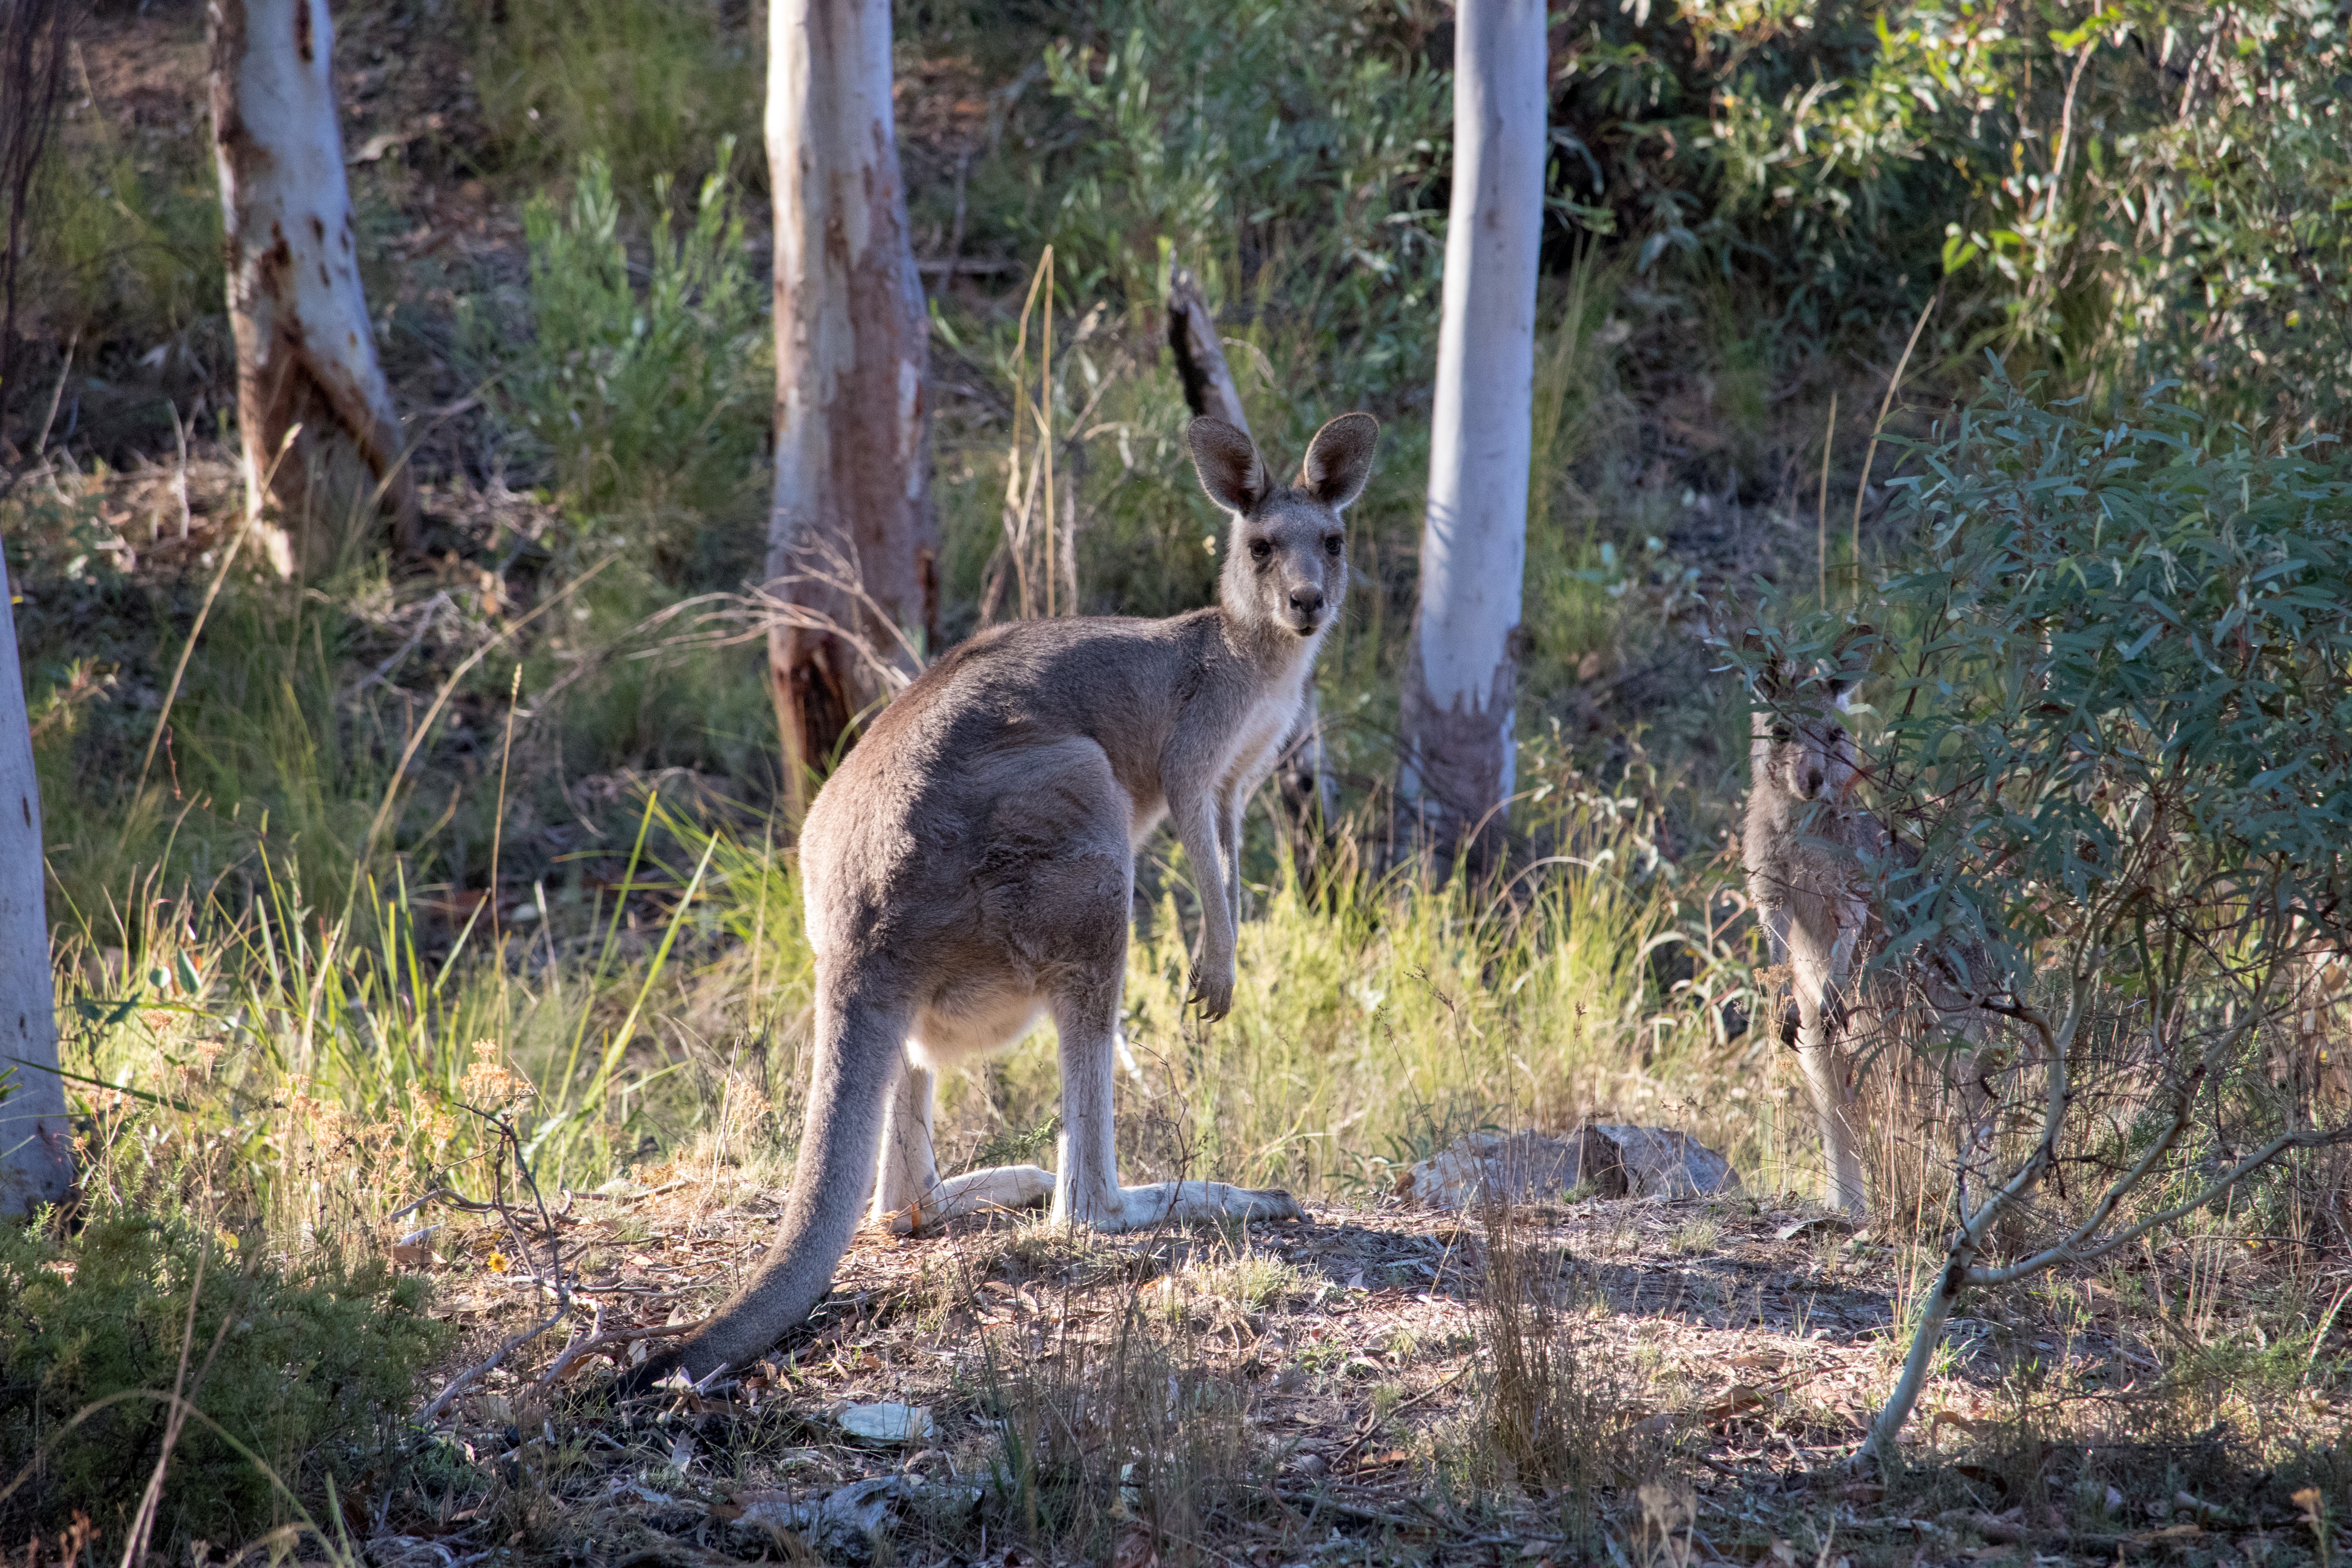
kangaroo, animal, nature, vertebrate, mammal, wildlife, macropodidae, wallaby, terrestrial animal, marsupial, national park, tree, adaptation, woodland, tail, musk deer, plant, state park, fawn, forest